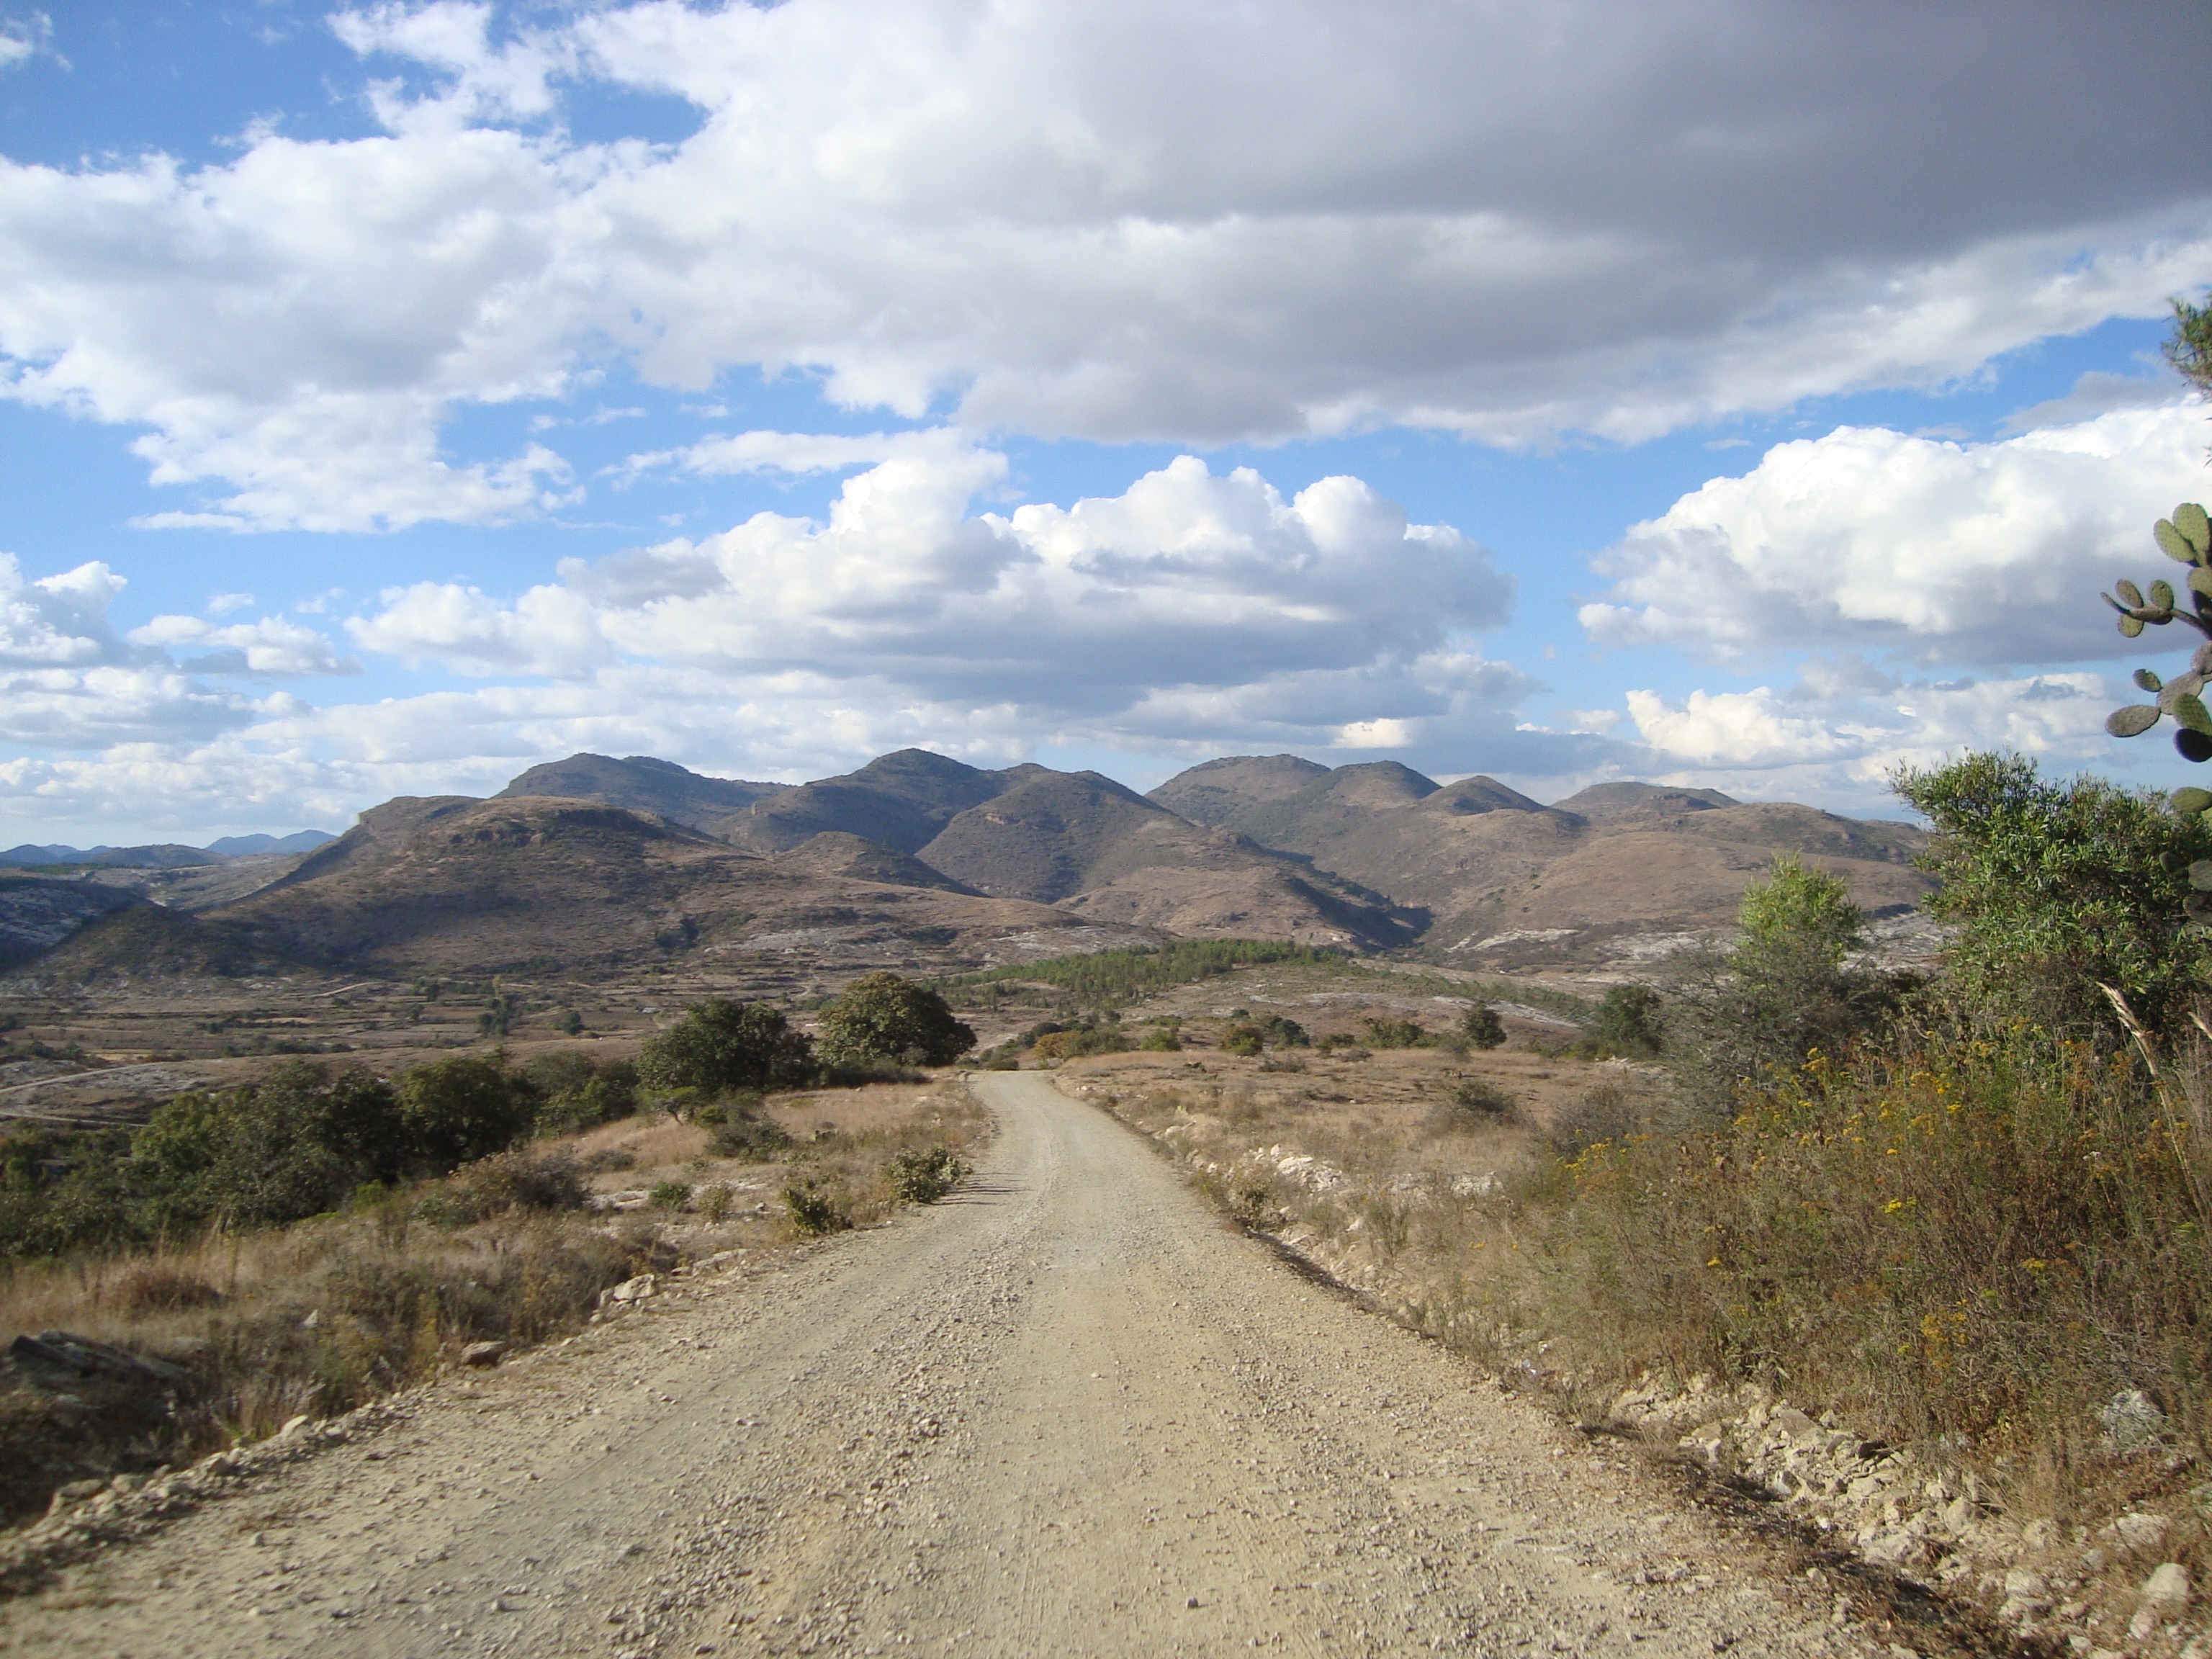
landscape, path, mountain, road, trail, prairie, hill, highway, valley, dirt road, ridge, road trip, clouds, earth, infrastructure, badlands, plateau, ecosystem, wadi, rural area, mountain pass, geographical feature, mountainous landforms